Gorleston-on-Sea

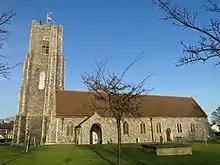
St Andrew's Church, Gorleston

The medieval church of St. Andrew stands in the town and by historical association gives its name to the Gorleston Psalter, an important example of 14th century East Anglian illuminated art. At the northern tip of the parish an area known as Southtown (also known as South Town or Little Yarmouth) grew as a suburb to Great Yarmouth, facing it across the Yare. Thus church is a Grade II* listed building.